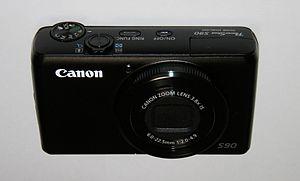
Les appareils photos numériques compacts PowerShot constituent une ligne de produits lancée par Canon en 1996. C'est l'une des gammes d'APN les plus vendues au monde.